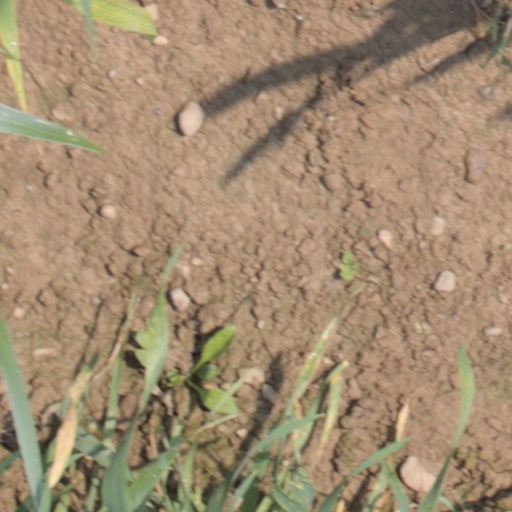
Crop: wheat